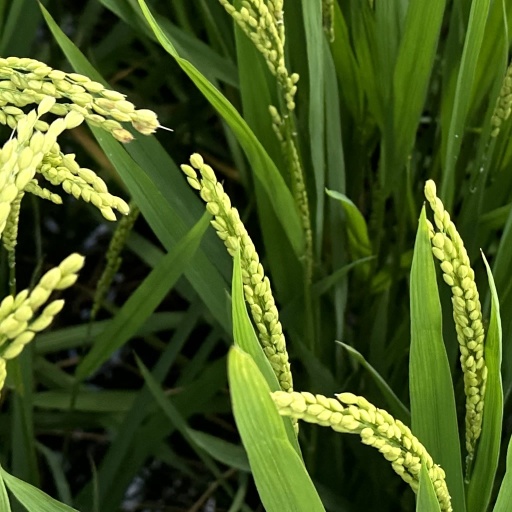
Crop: rice